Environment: real
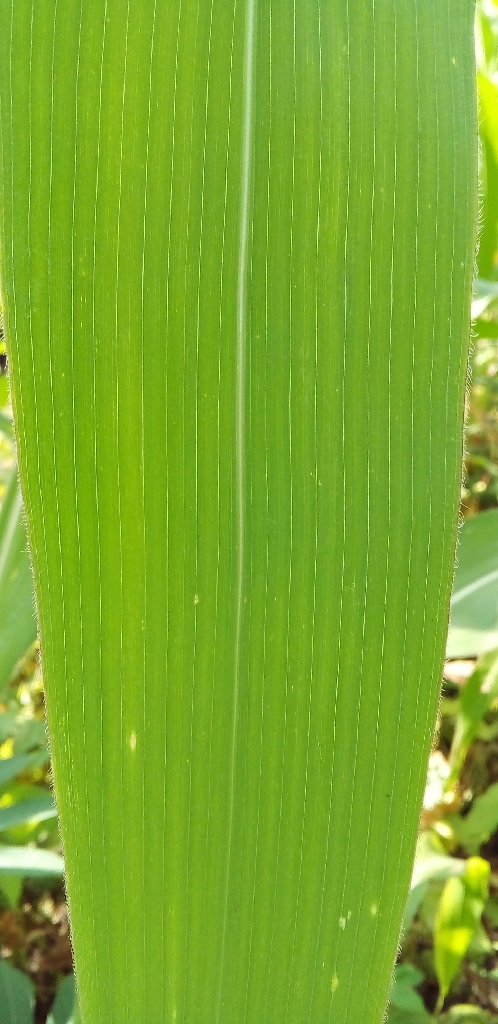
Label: healthy